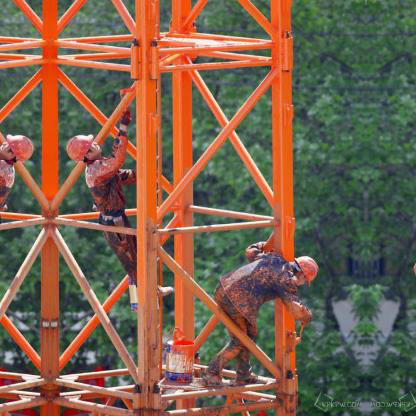
Objects in the image:
label: helmet
label: helmet
label: helmet